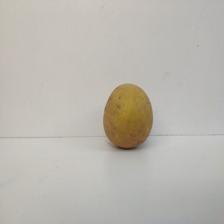
Size: Medium